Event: Nepal Earthquake
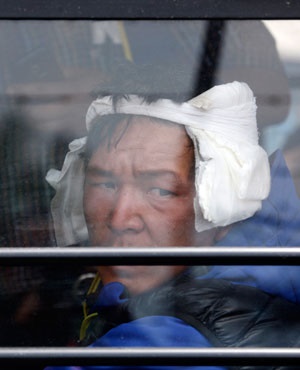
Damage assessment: no_damage